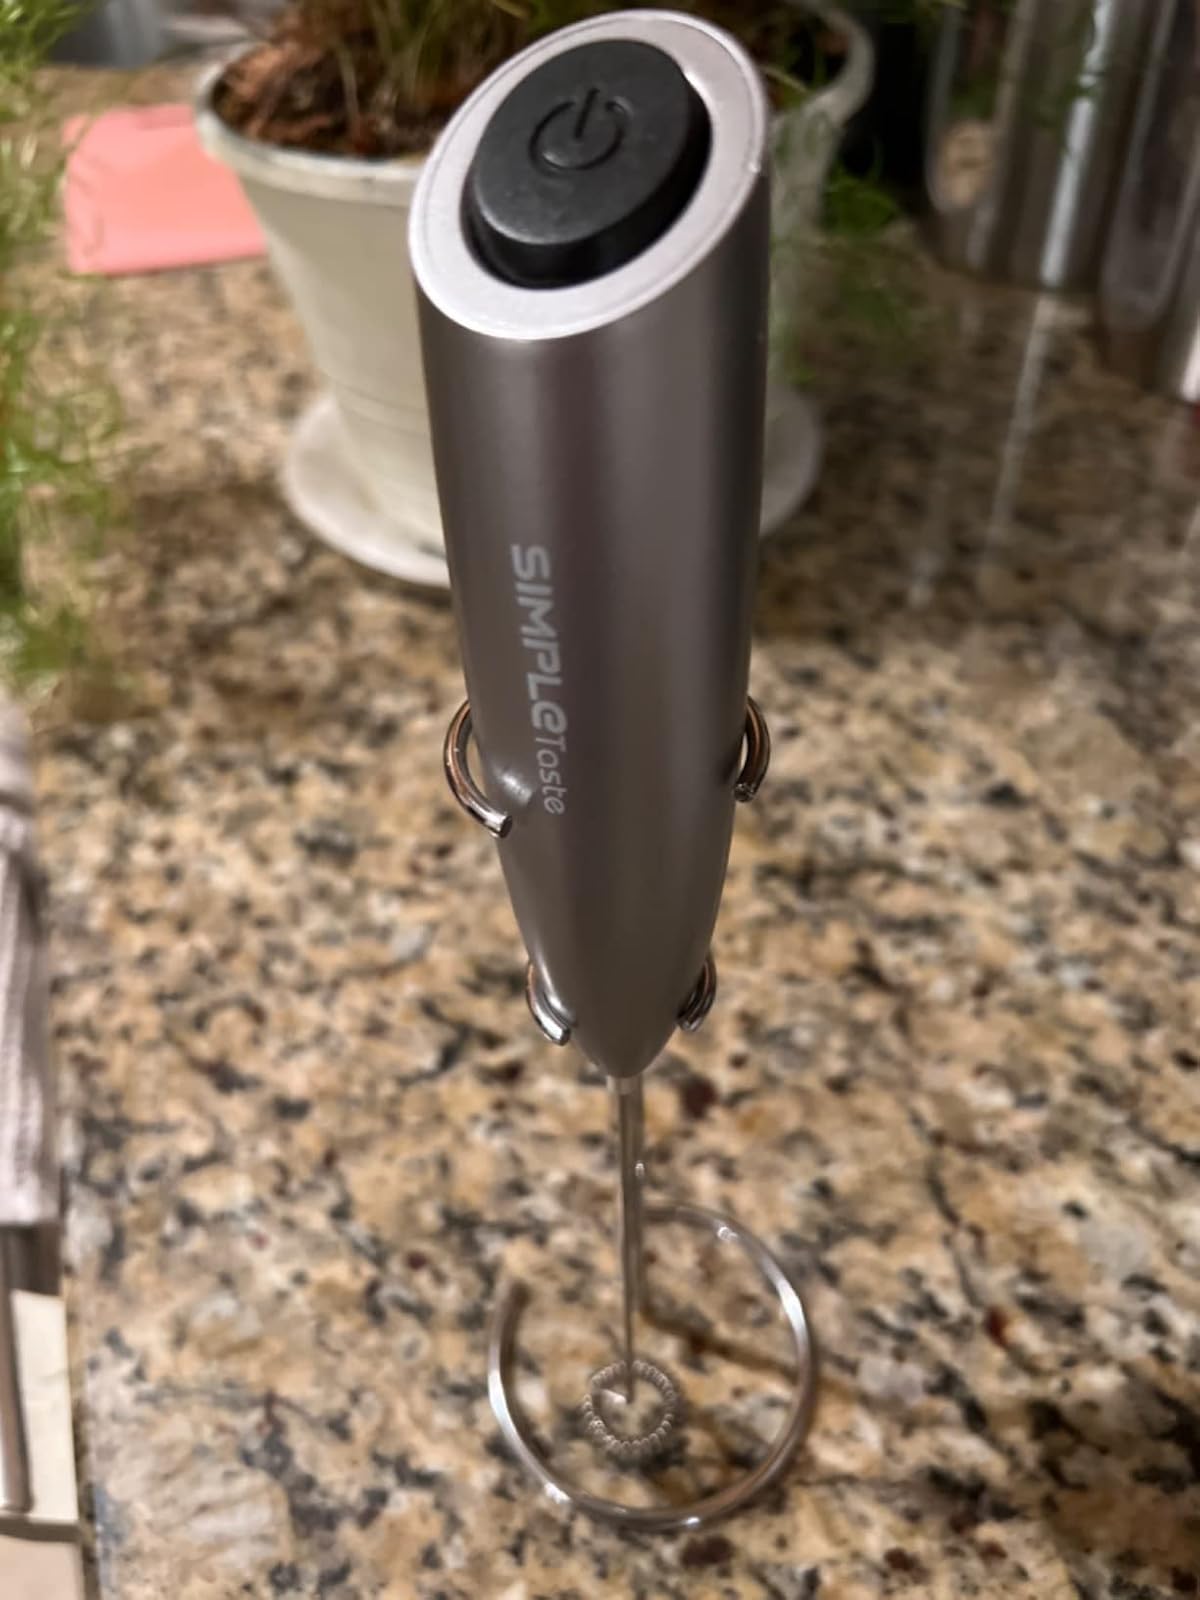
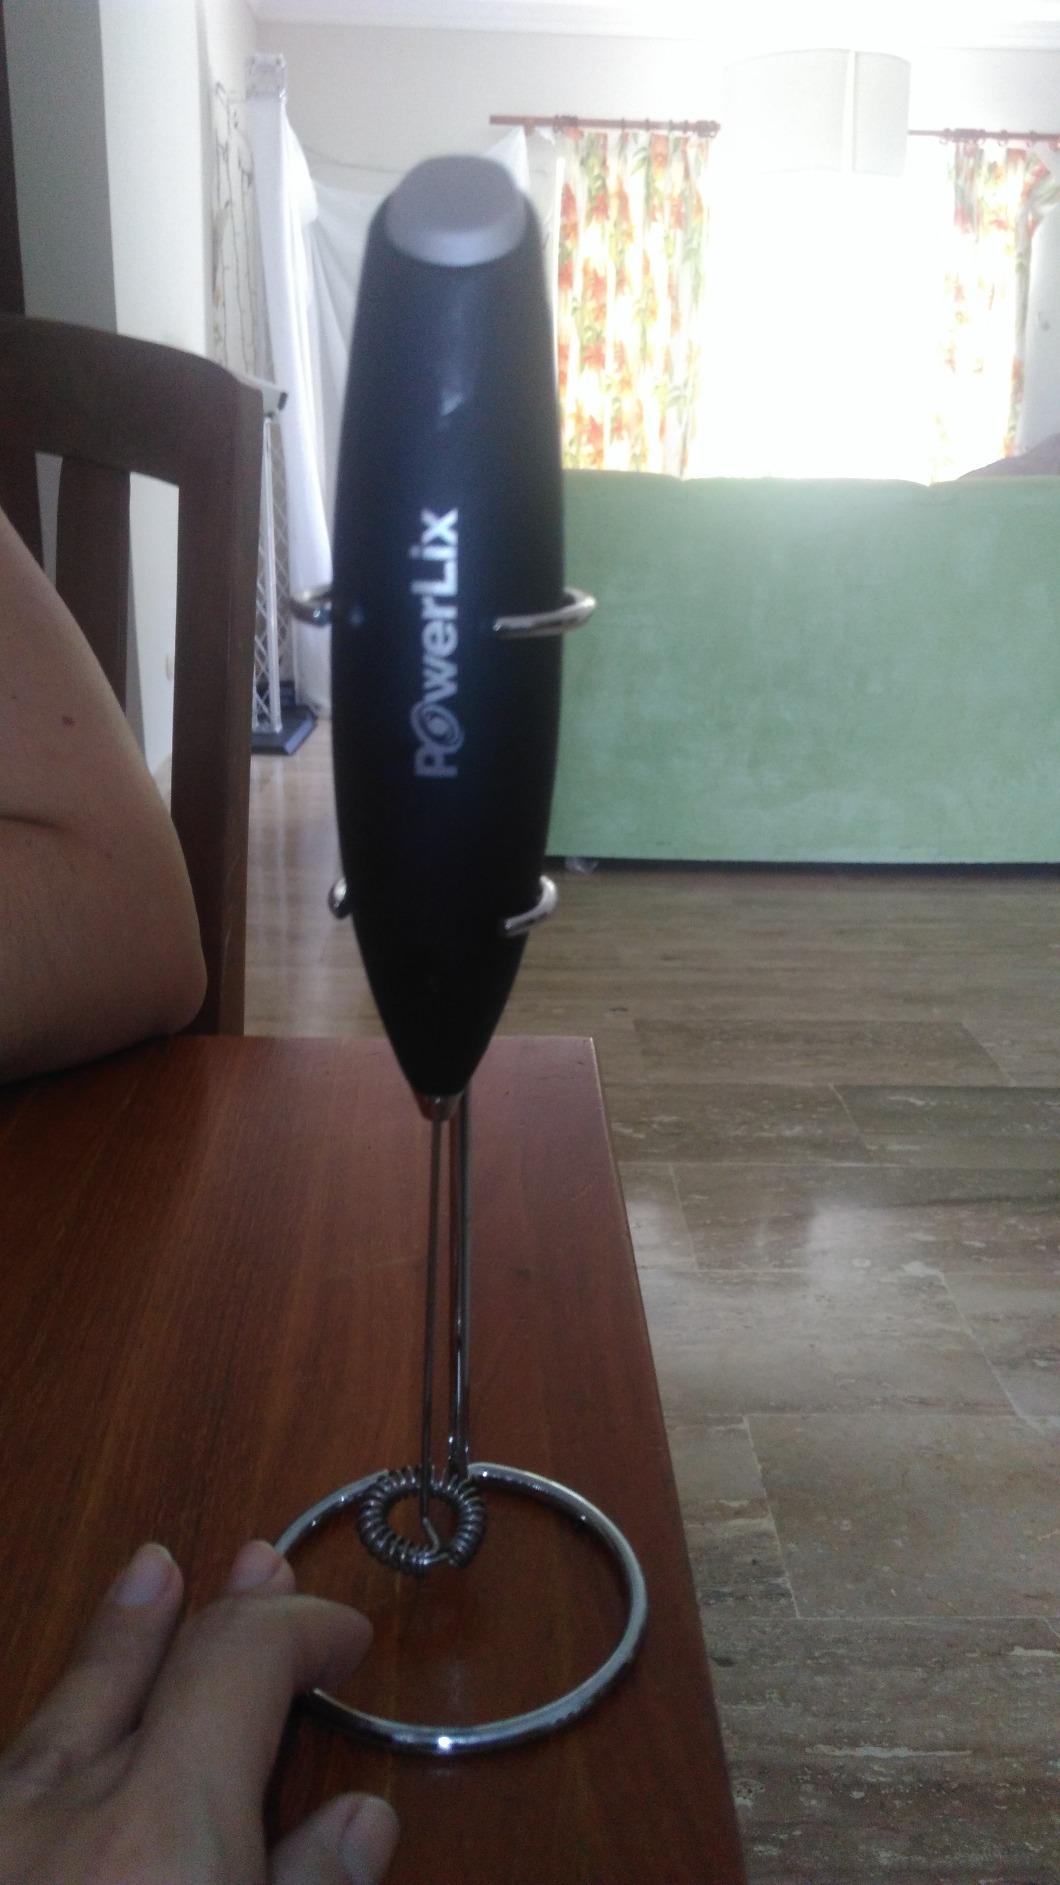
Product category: items_mixer
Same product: no